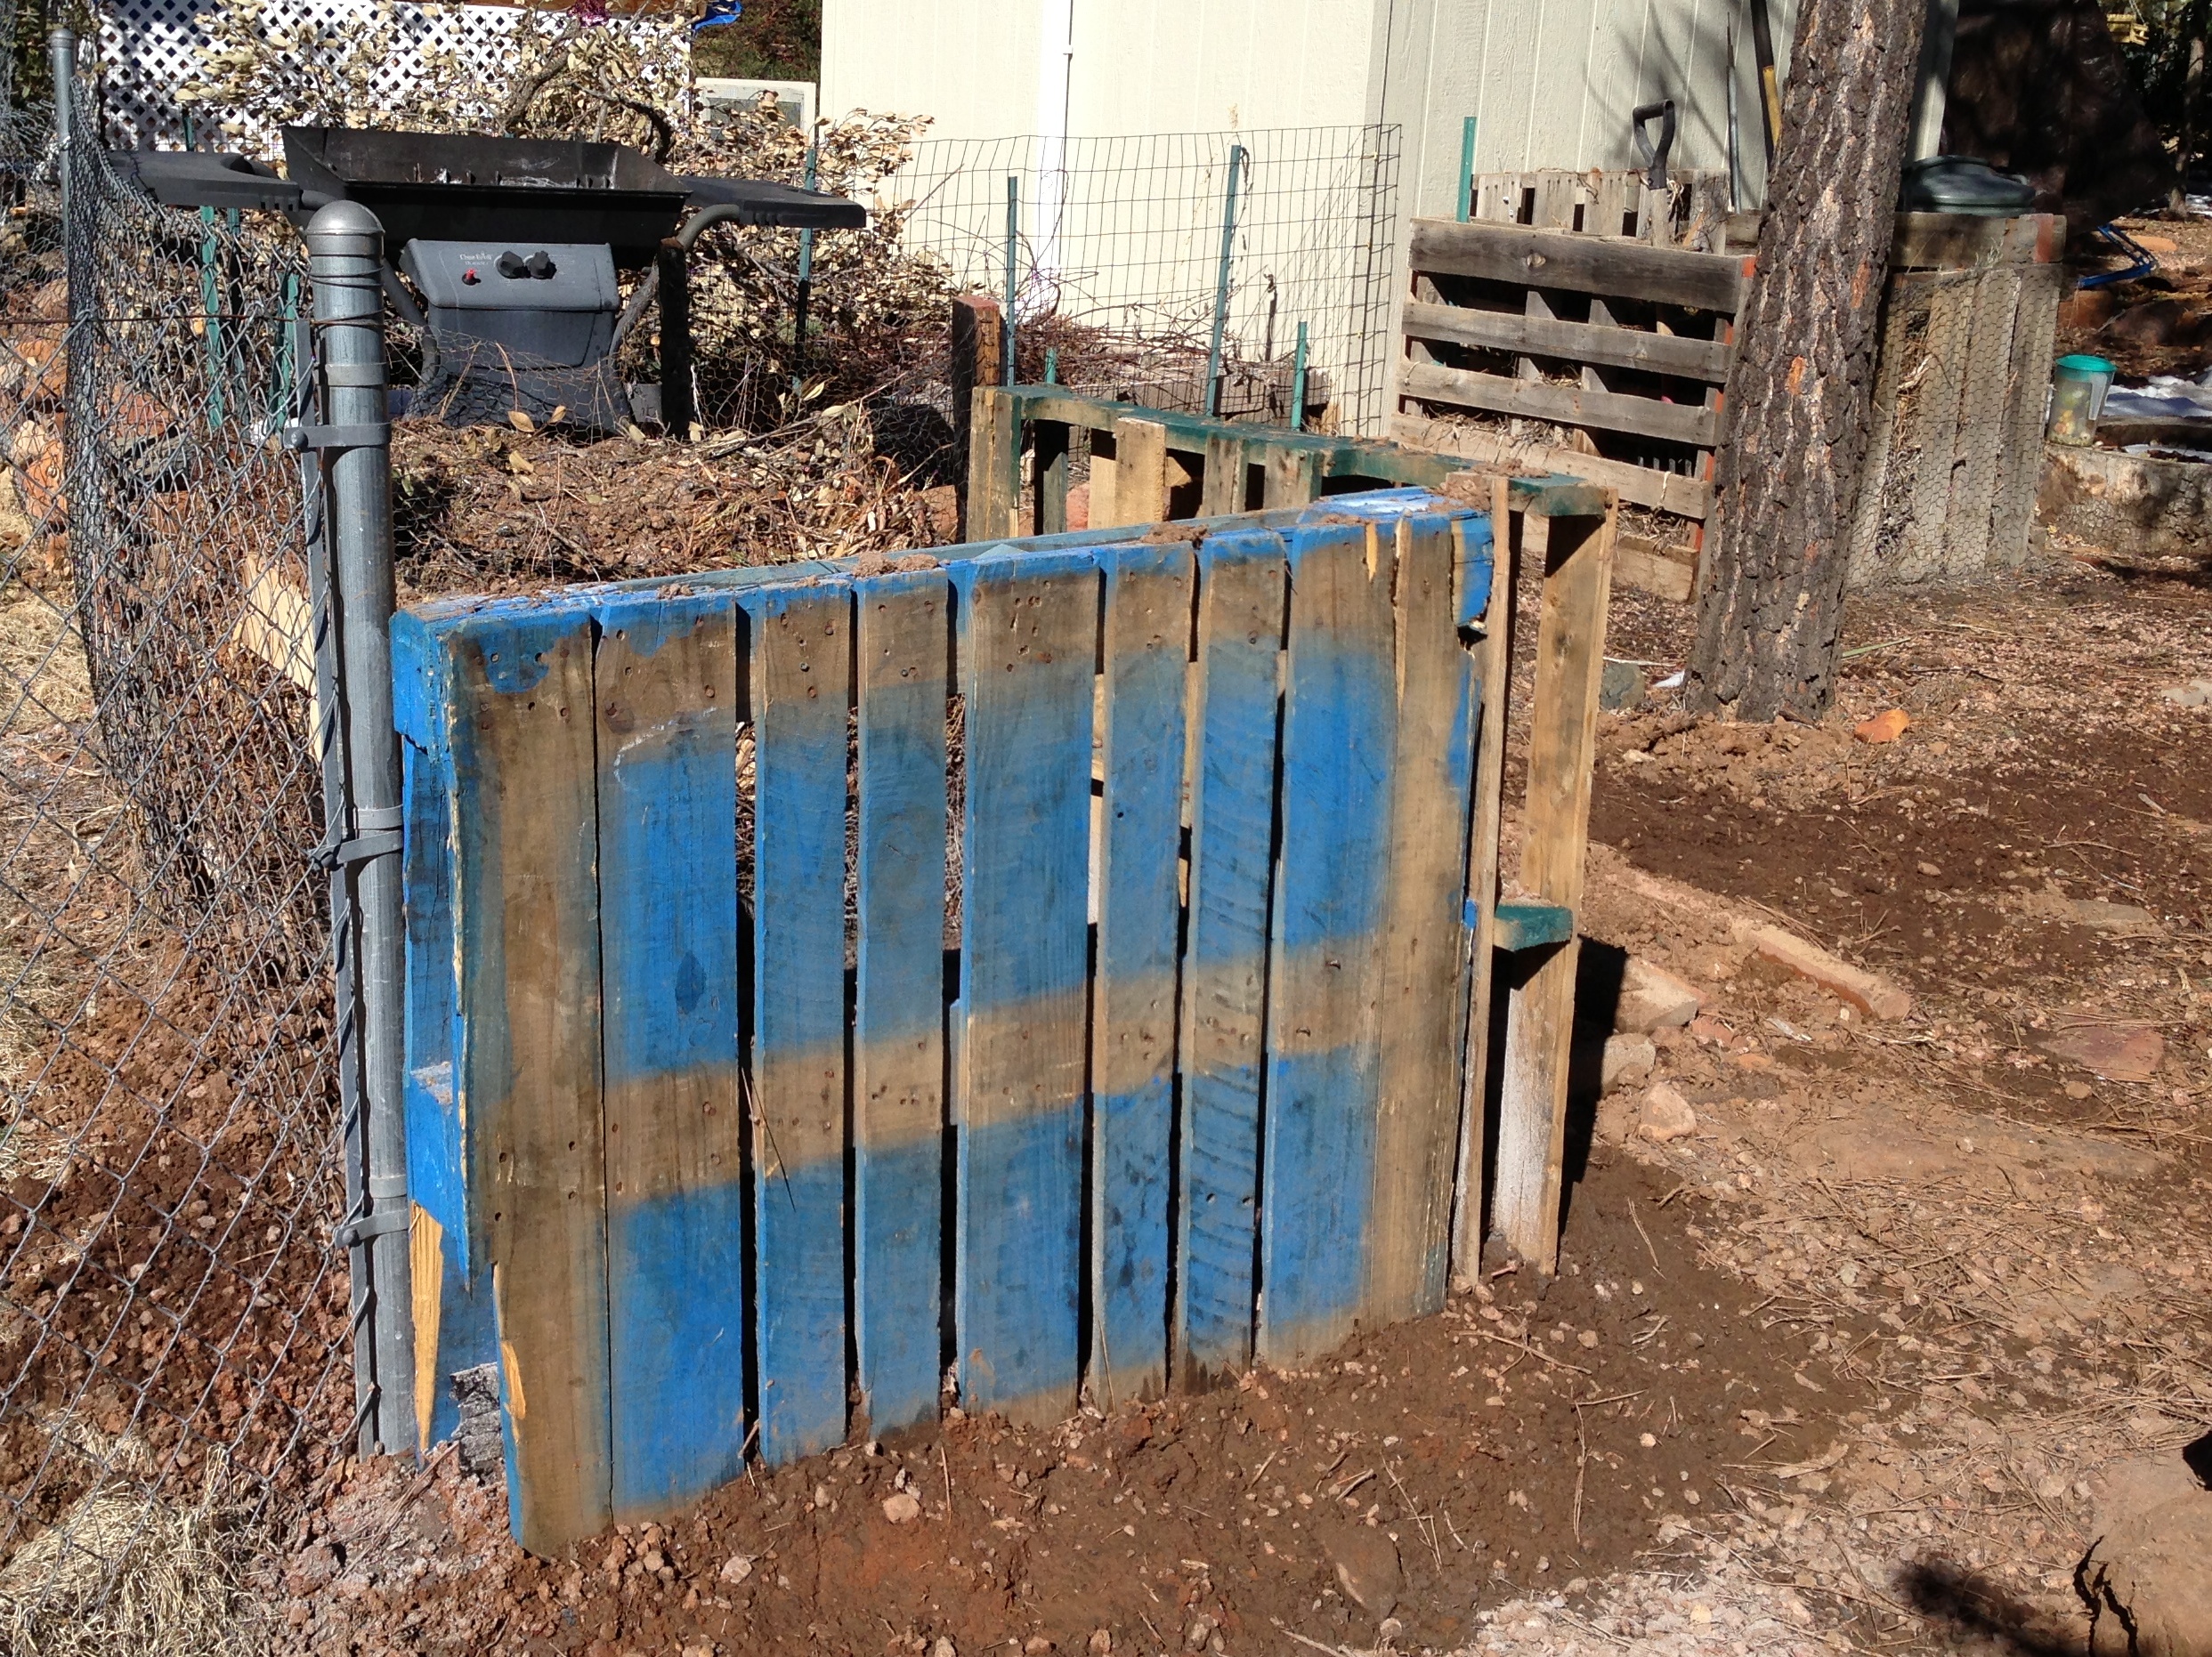
fence, wood, wall, construction, waste, foundation, compost, urban area